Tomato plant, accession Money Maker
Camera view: tilt-top (135 deg); turntable rotation: 210 degrees
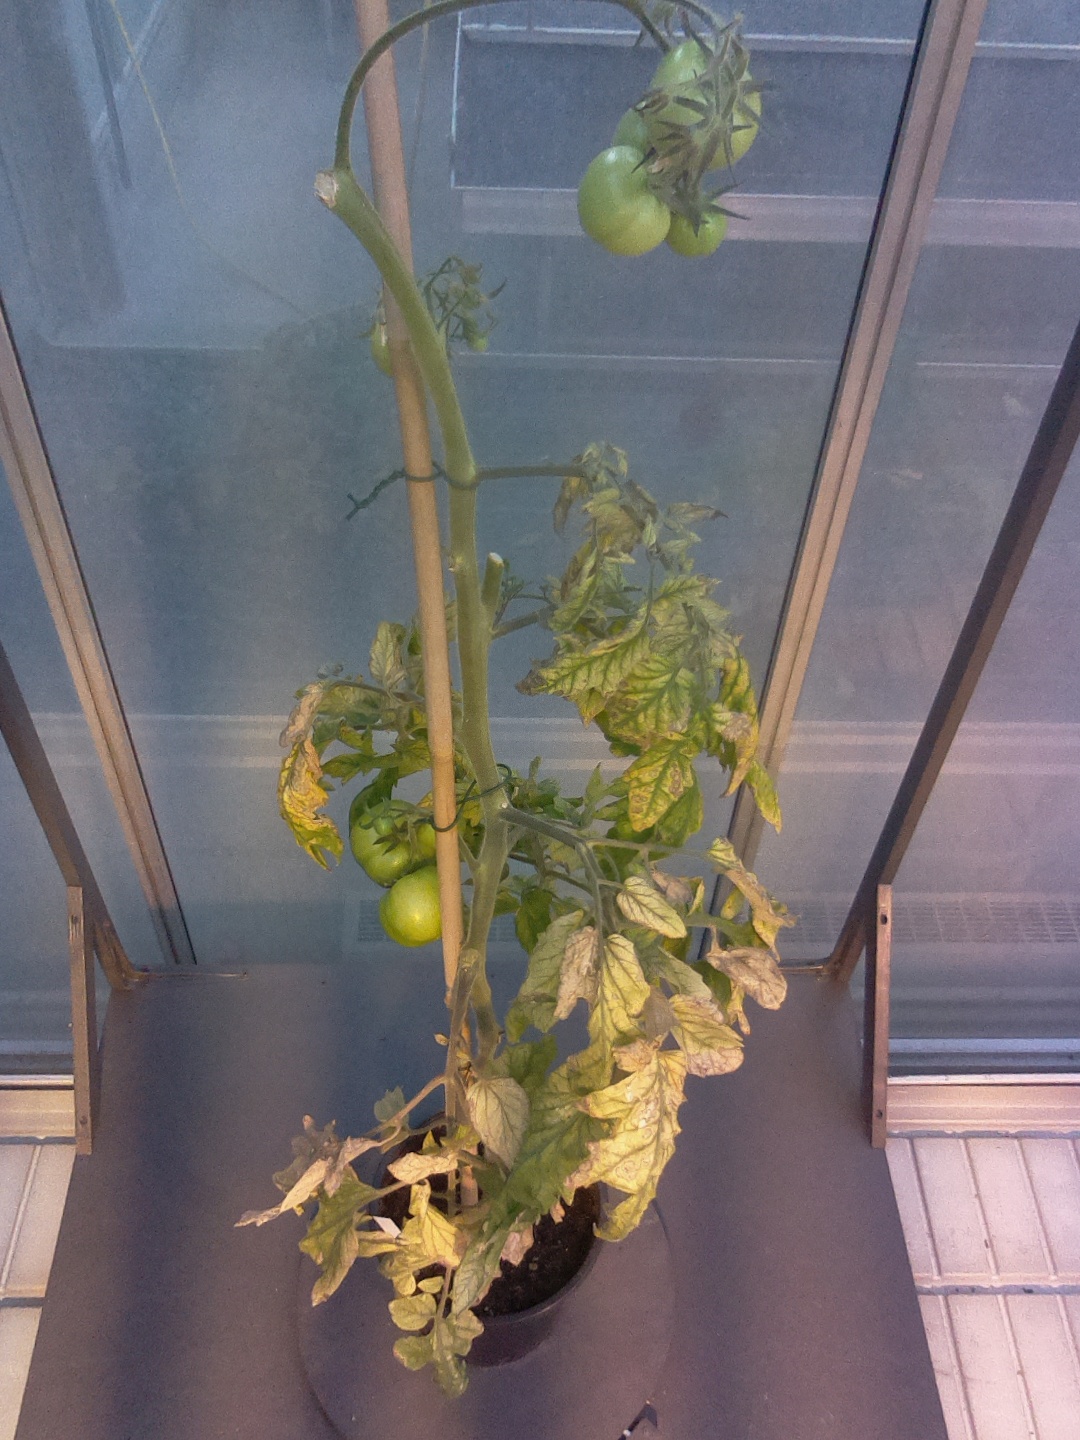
BBCH growth stage 79: 90% -100% of final fruit size